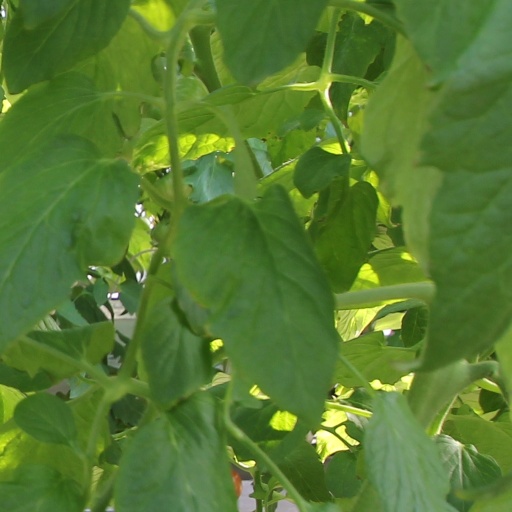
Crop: tomato